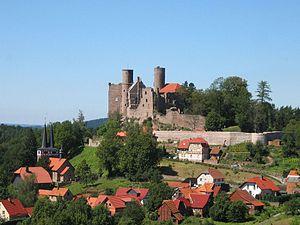
Le château de Hanstein est un château en ruines situé dans le centre de l'Allemagne près de Bornhagen en Thuringe dans la région de l'Eichsfeld. Il domine la rivière Werra.